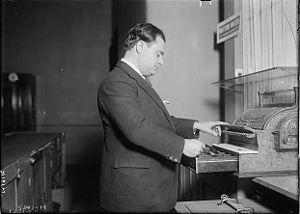
La chanson italienne désigne un ensemble de genres de compositions musicales en Italie dont la plus ancienne chanson dont on trouve des traces est Donna lombarda, une composition que l'historien Costantino Nigra a datée du Vᵉ siècle. Depuis, on retrouve tout au long de l'histoire des danses et des compositions qui sont à l'origine des chansons populaires.